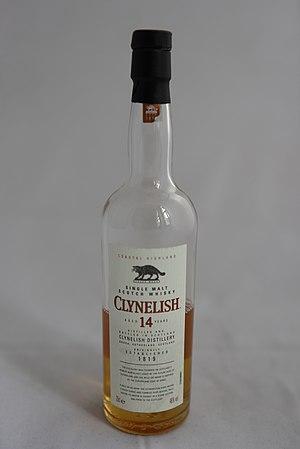
Clynelish est une distillerie de whisky située dans le village du même nom.